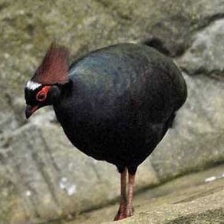
Species: CRESTED WOOD PARTRIDGE
Scientific name: ROLLULUS ROULOUL
ImageNet parent category: partridge